The Big Bang Theory

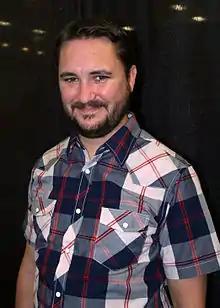
"" actor Wil Wheaton has a recurring role as a fictional version of himself on the show.

The four main male characters are all avid fans of nerd culture. Among their shared interests are science fiction, fantasy, comic books, and collecting memorabilia.